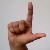
The image shows a hand gesture representing the letter 'L' in Indian Sign Language.